Veli bey Yadigar

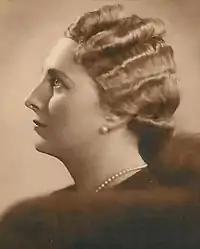
Wand Eminowicz, Polish wife of Veli bey

He married Wanda Eminowicz (1905-1954) in 1938, with whom he had a daughter, Zuleikha Jedigar-Kalinowska (born 1942).